HMS Hibernia (1905)

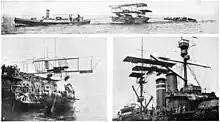
Collage depicting Commander Charles Samsons Short Improved S.27 aircraft being towed to and then hoisted aboard "Hibernia"

In January 1912, aviation experiments began at Sheerness aboard the battleship "Africa", during which the first British launch of an aeroplane – the Short Improved S.27 biplane "S.38" (or "RNAS No. 2") flown by Commander Charles Samson – from a ship took place. "Africa" transferred her flying-off equipment, including a runway constructed over her foredeck above her forward 12-inch turret and stretching from her bridge to her bows, to "Hibernia" in May, and "Hibernia" hosted further experiments. Among these was the first launch of an aeroplane from a warship underway; Commander Samson, again flying "S.38," became the first man to do so. Sources differ on whether the date of the flight was 2 May, 4 May, or 9 May.